China Railways SS8

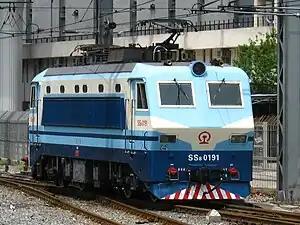
SS8-0191 at Hung Hom station

The Shaoshan 8 is a semi-high-speed electric locomotive used on the People's Republic of China's national railway system. The SS8 is based on its predecessor, the SS5, and was developed and built by CSR Zhuzhou Electric Locomotive Works.